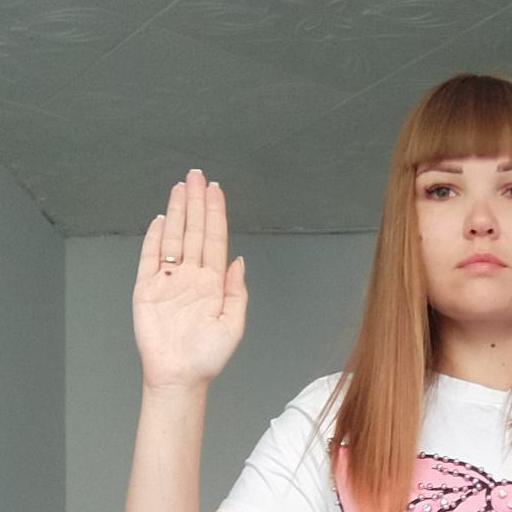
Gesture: stop